Spanish corvette Tornado

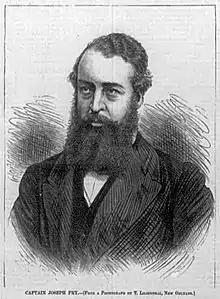
Joseph Fry, captain of "Virginius"

Relations between Spain and the United States became strained, and war seemed imminent, but on 8 December, the Spanish government agreed to surrender "Virginius" to the US on 16 December, to deliver the survivors of the crew and passengers to a US warship at Santiago, and to salute the US flag at Santiago on 25 December if it was not proved before that date that "Virginius" was not entitled to sail under American colors. "Virginius" foundered off Cape Hatteras as she was being towed to the United States by "Ossipee". George Henry Williams, the Attorney General of the United States decided before 25 December that "Virginius" was the property of General Quesada and other Cubans, and had had no right to carry the American flag.